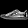
Label: Sneaker